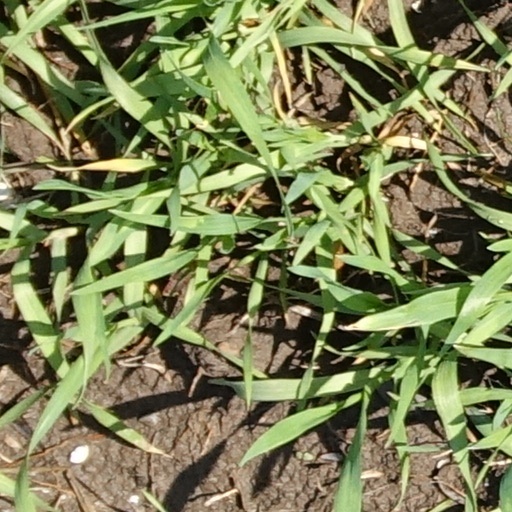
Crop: wheat